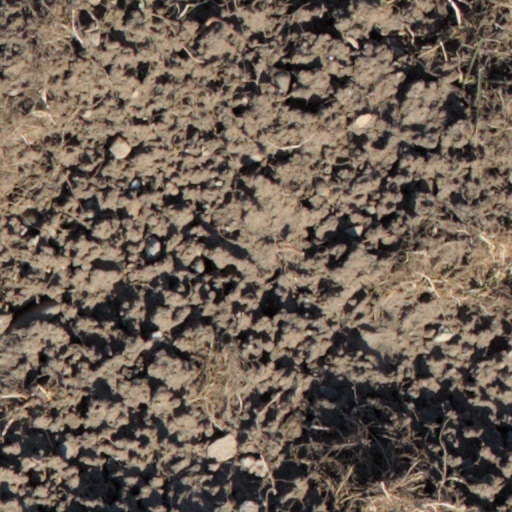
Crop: wheat